Boeing 737 Next Generation

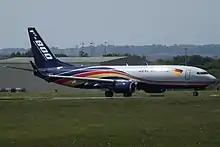
737-800BCF of West Atlantic, the launch customer

In November 1993, Southwest Airlines launched the Next-Generation program with an order for 63 737-700s and took delivery of the first one in December 1997. It replaced the 737-300, typically seating 126 passengers in two classes to 149 in all-economy configuration, similar to the Airbus A319.